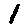
Label: 1